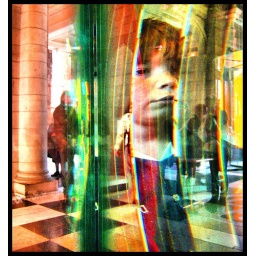
david in a seven foot laminated plate glass collecting box, in the victoria &amp;amp; albert museum, london